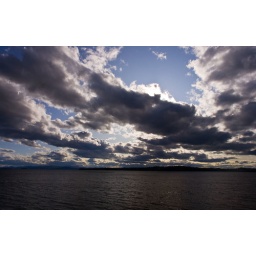
More photogenic clouds over Lake Champlain. No sign of &amp;quot;Champ&amp;quot; a distant cousin of the Loch Ness Monster!